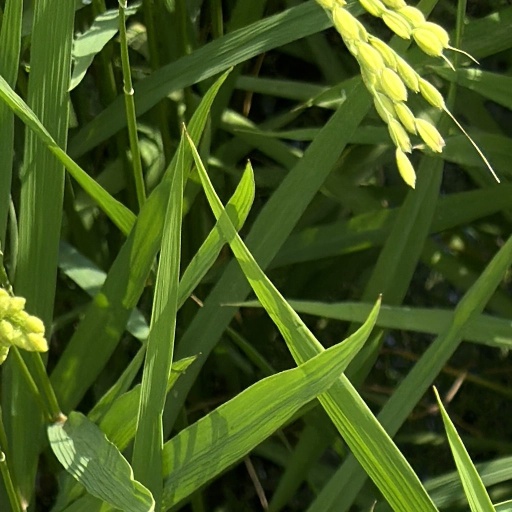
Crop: rice